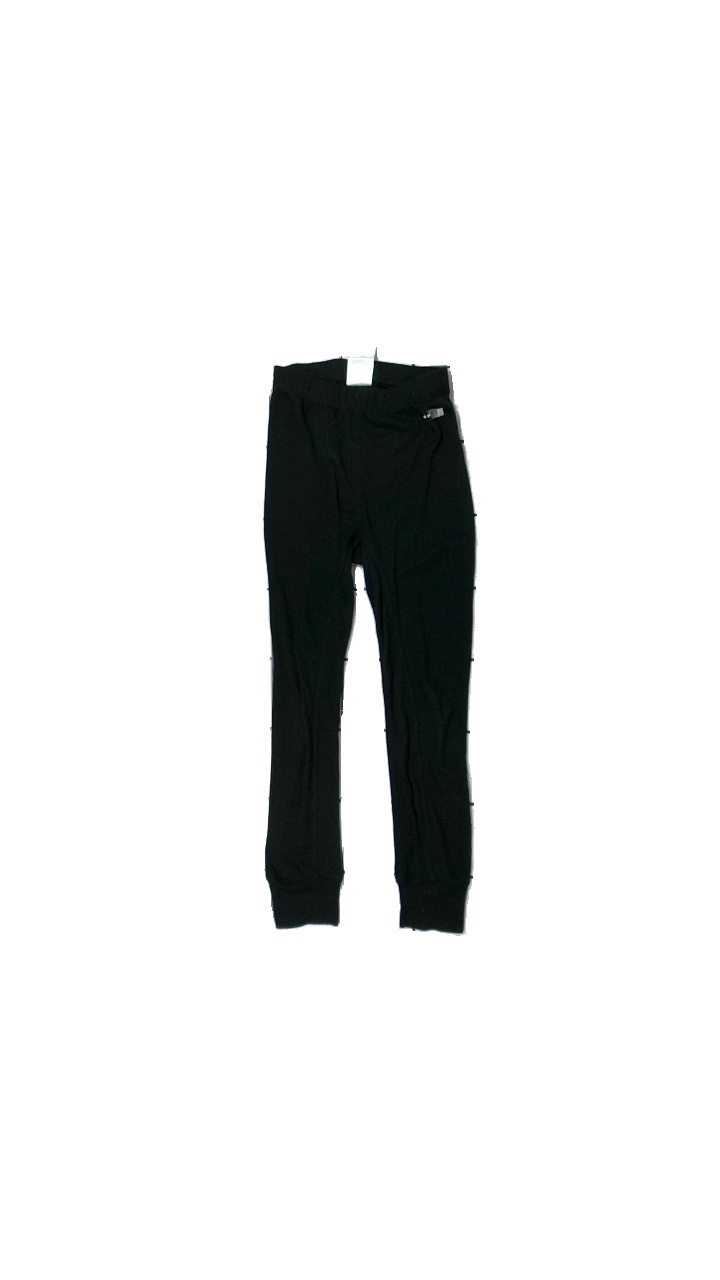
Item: Tights (Children)
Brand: Soc (stadium)
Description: svarta tights
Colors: Black
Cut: Tight
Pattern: Logo print
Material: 100% polyester
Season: All
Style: Sports
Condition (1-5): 3
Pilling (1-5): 2
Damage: nopprigt
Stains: Minor
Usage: Export
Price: <50